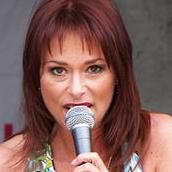
Age: 46